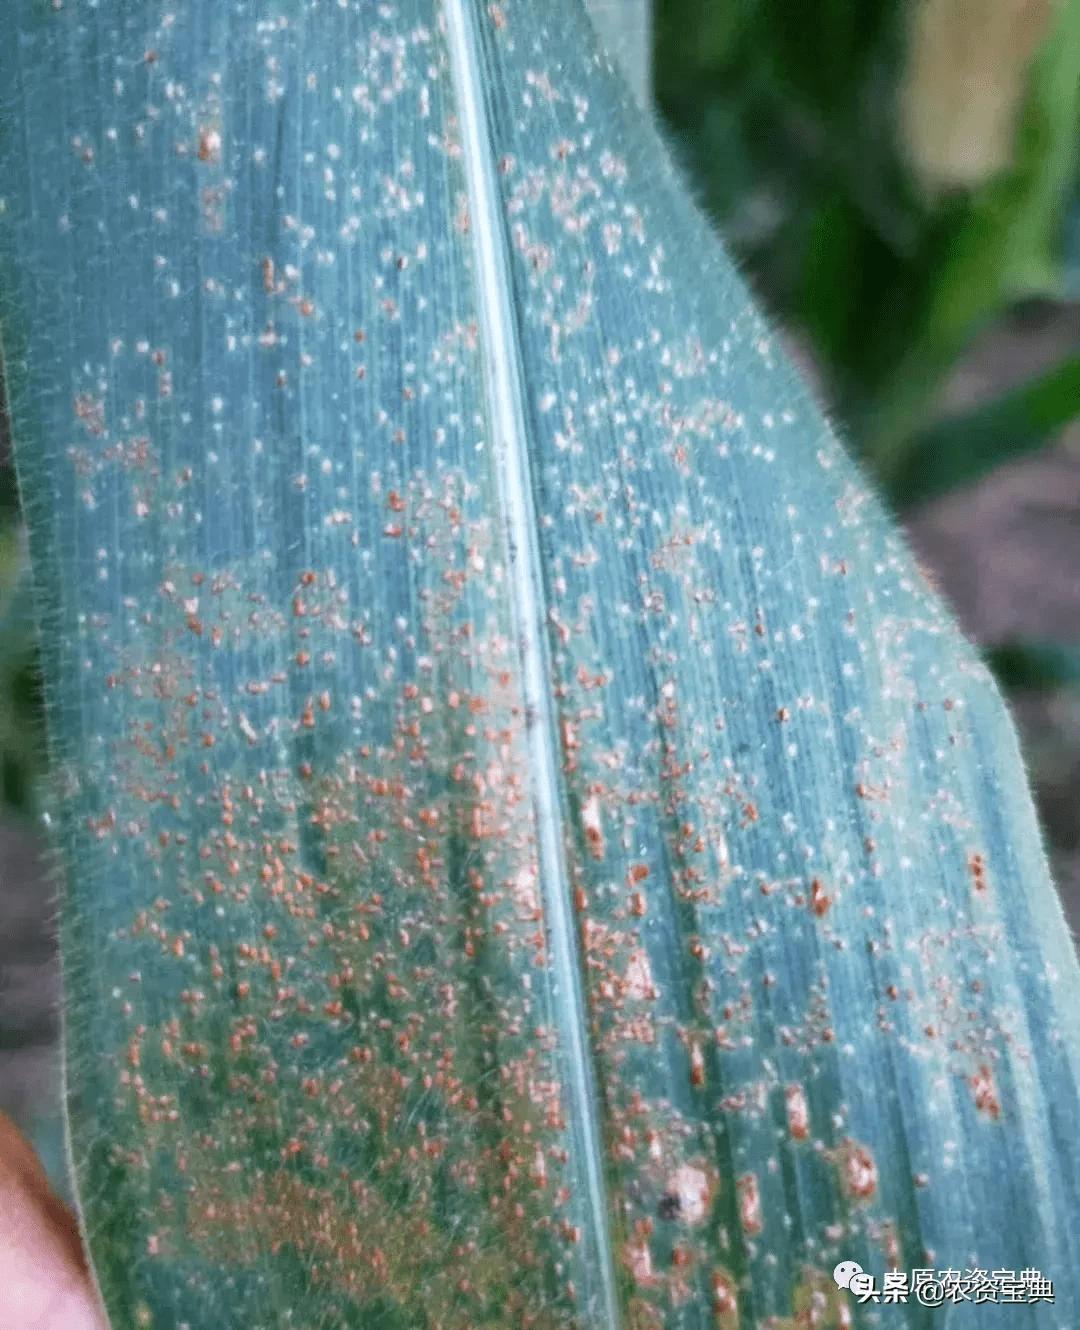
Plant: Corn
Disease: corn rust